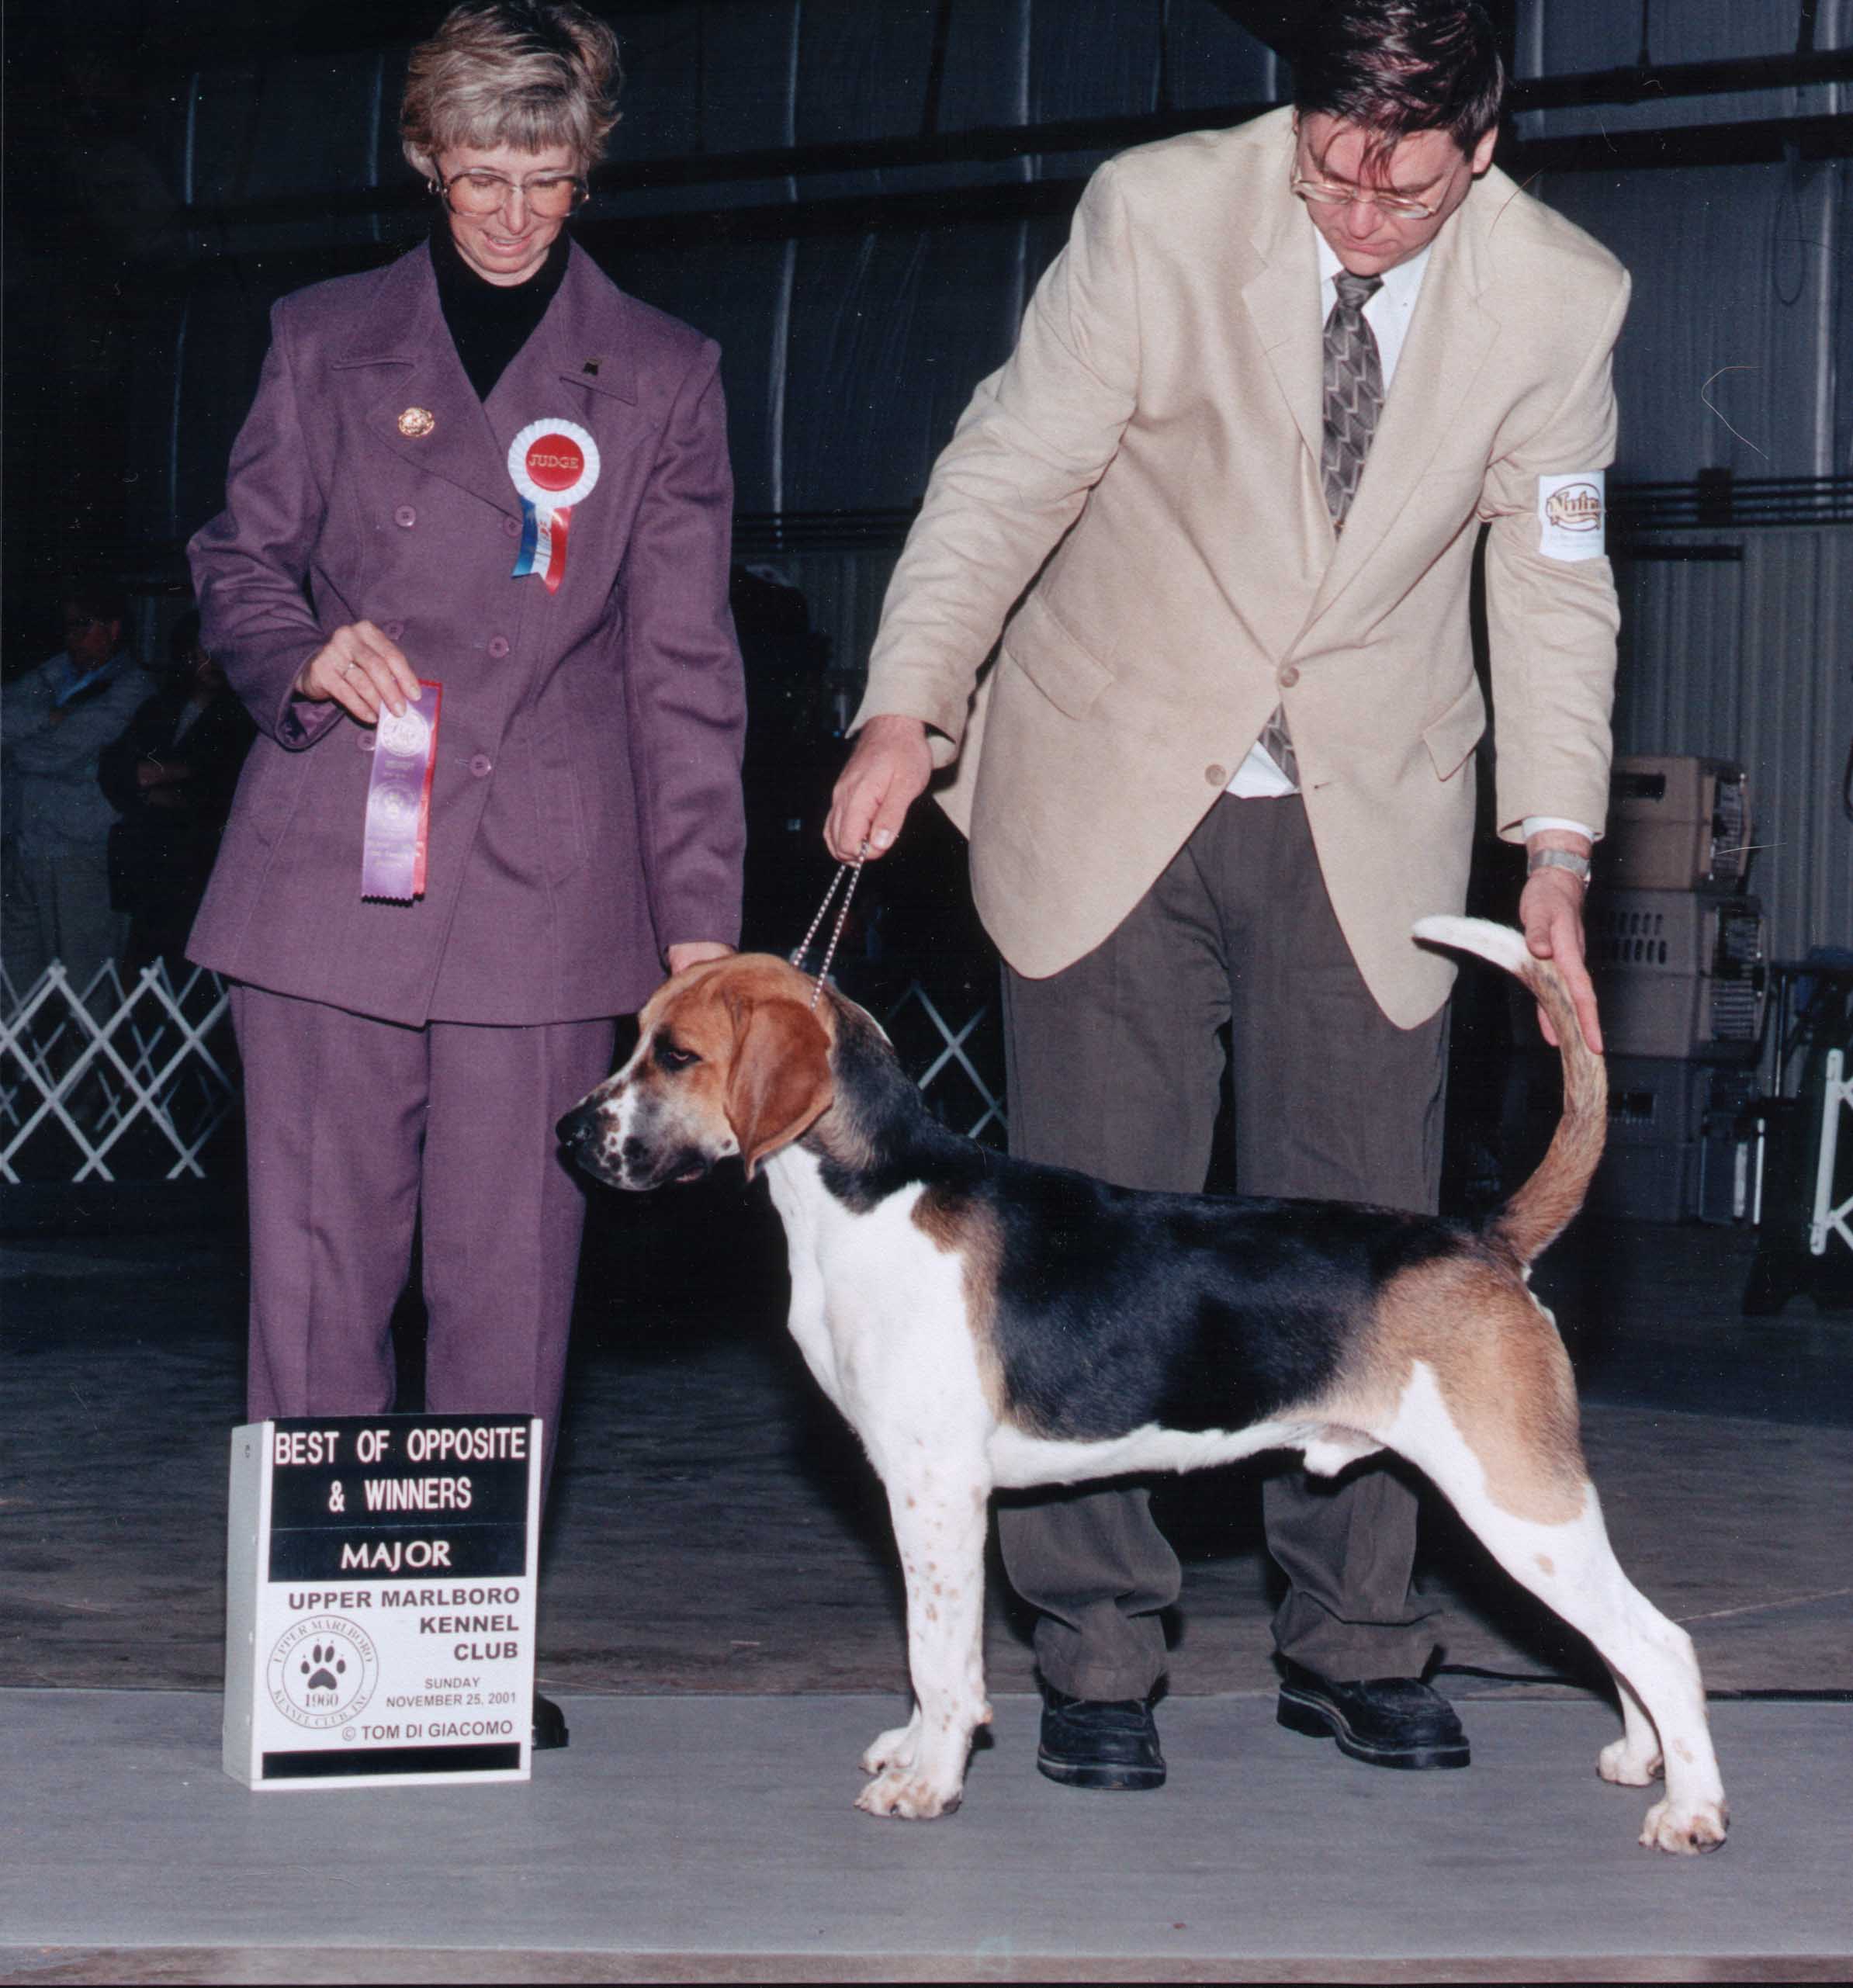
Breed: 223-n000074-English_foxhound